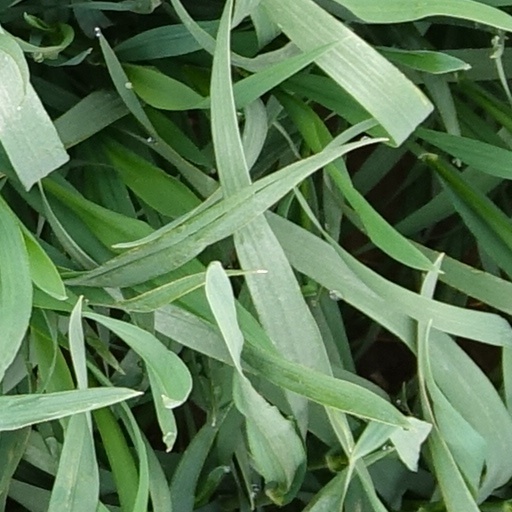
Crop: wheat